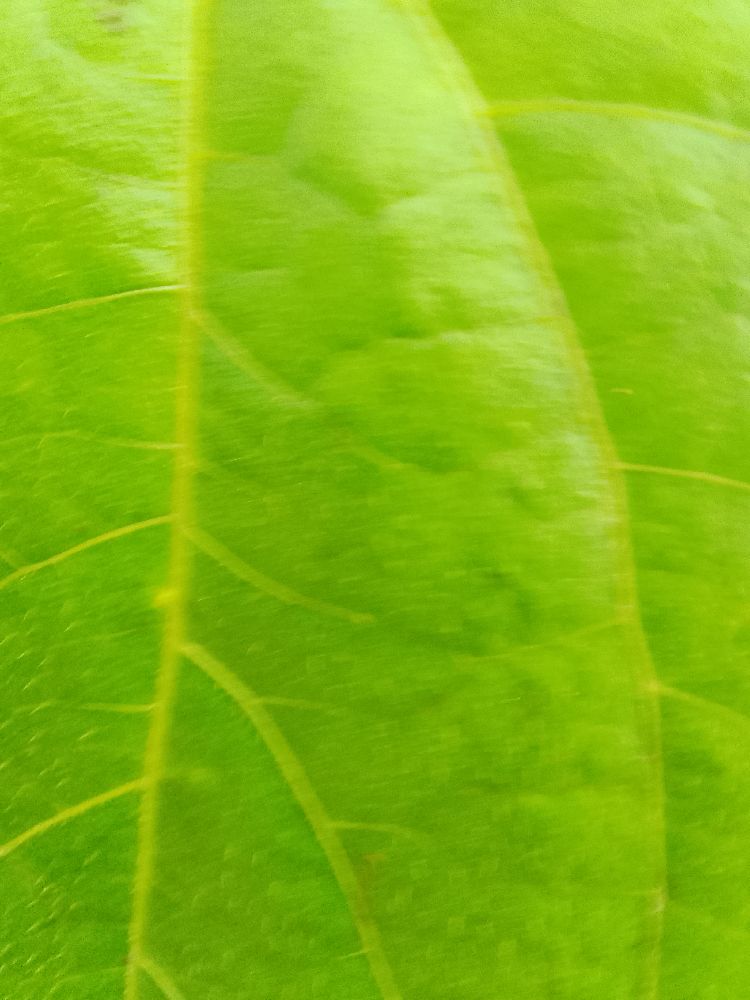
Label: healthy